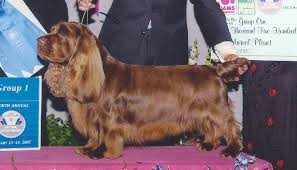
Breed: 217-n000034-Sussex_spaniel